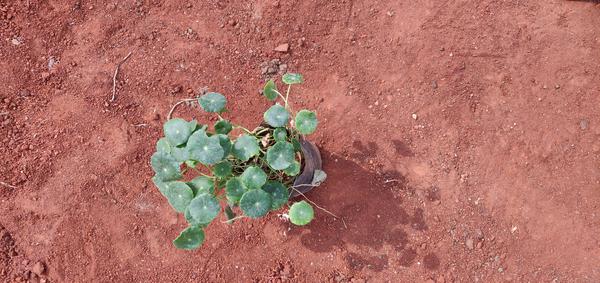
Plant: Brahmi